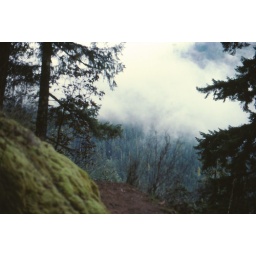
Duckabush river area, western Olympic mountains in Washington stateMarch 1978 - scanned from slideKodachrome 35mm